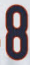
Number: 8